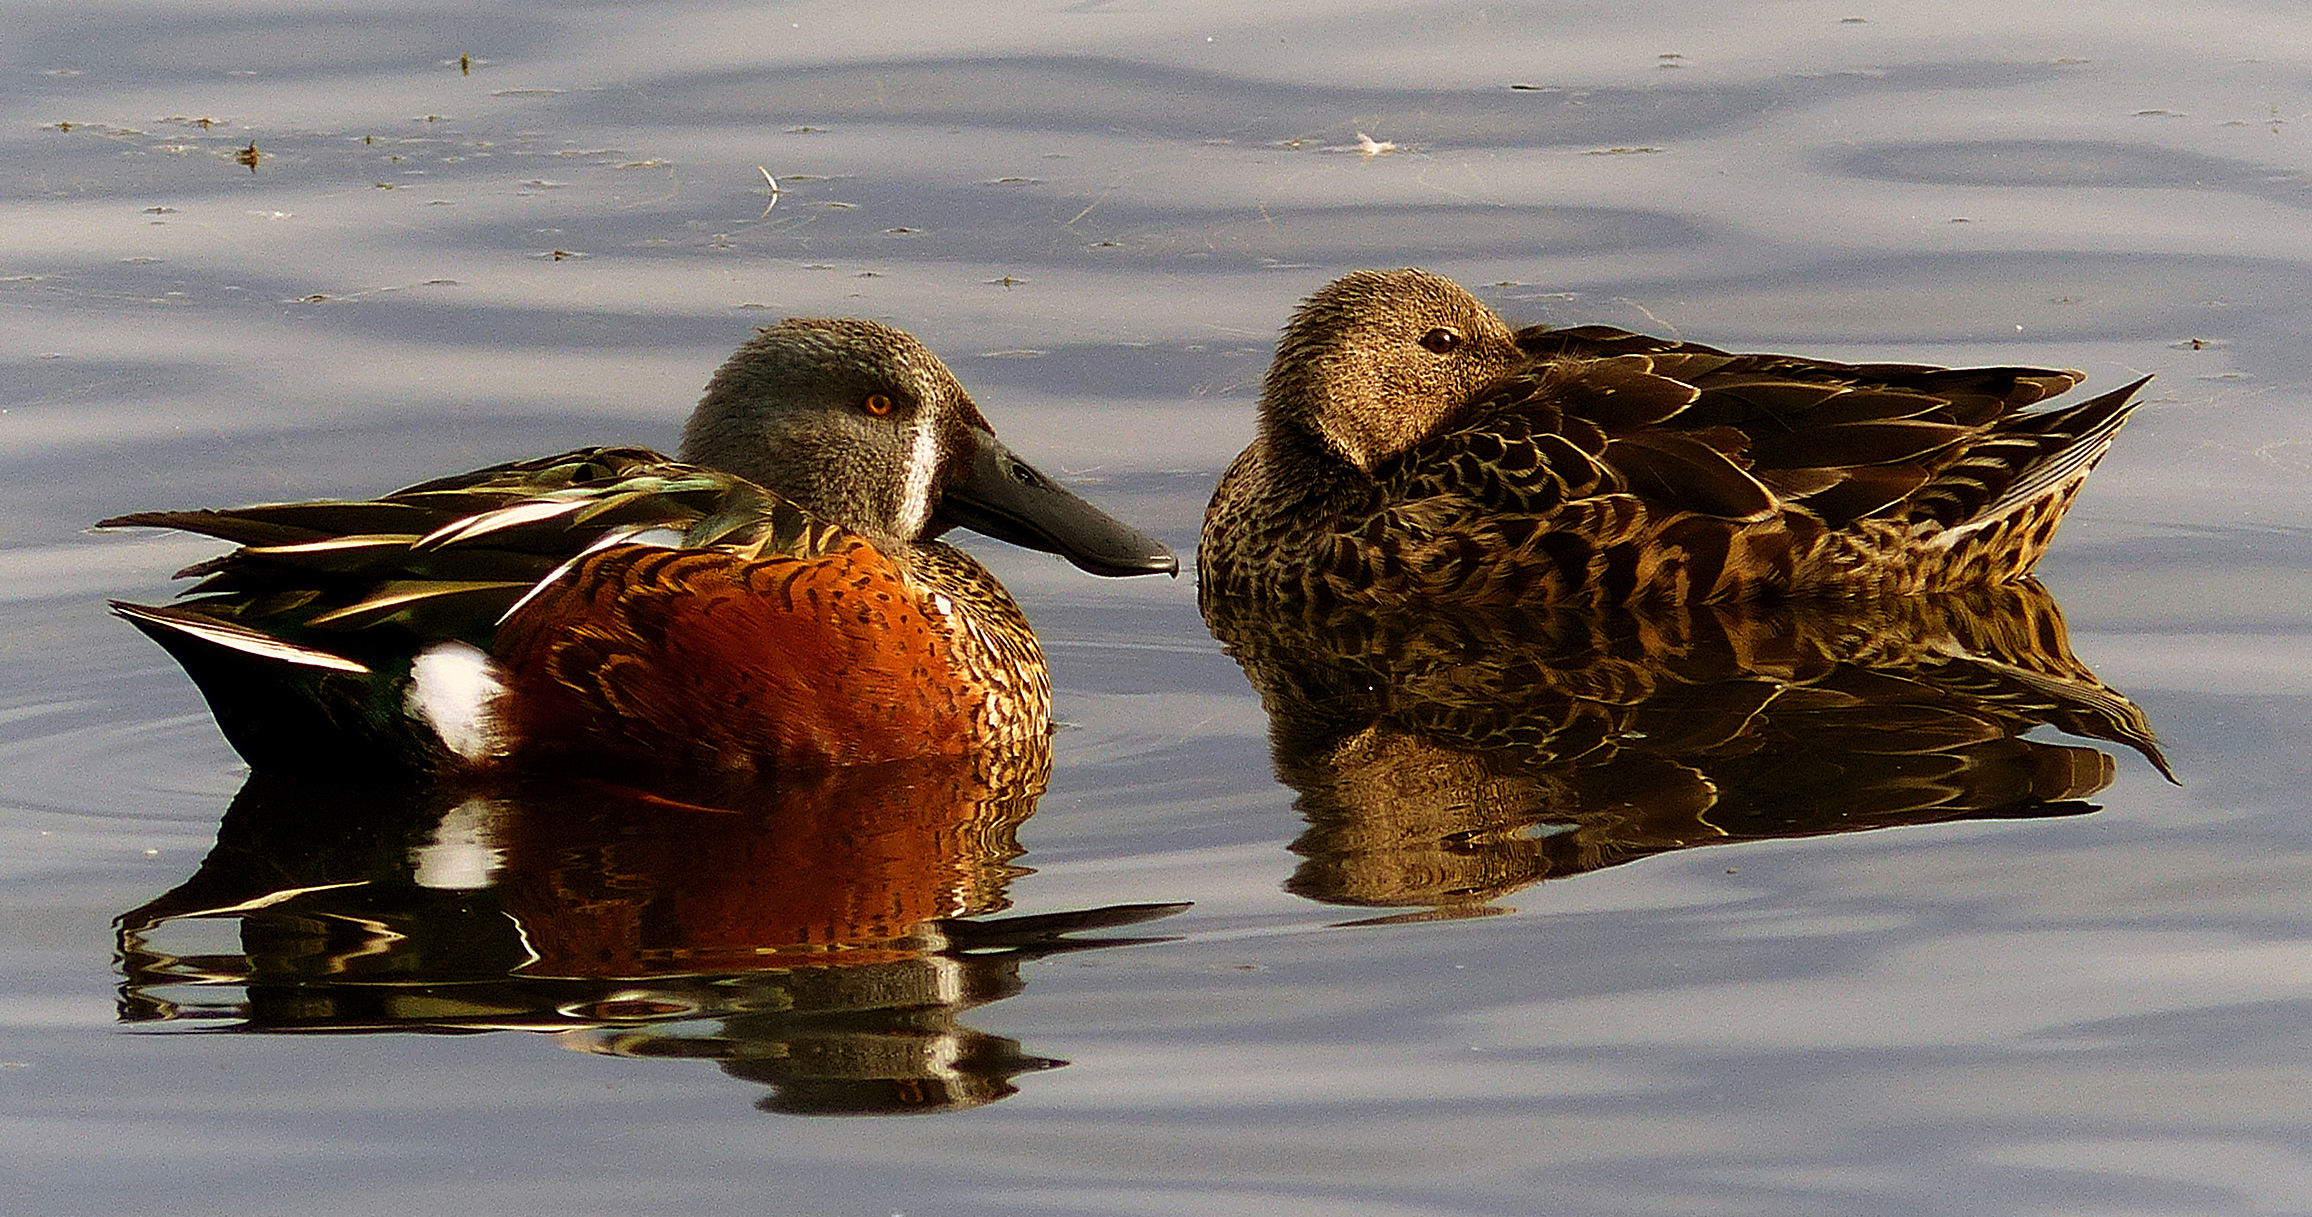
bird, wing, wildlife, reflection, beak, fauna, duck, newzealand, vertebrate, ducks, waterfowl, pondbirds, panasonicdmcfz200, pdpnw, water bird, mallard, shovelerducks, ducks geese and swans